List of people from Louisiana

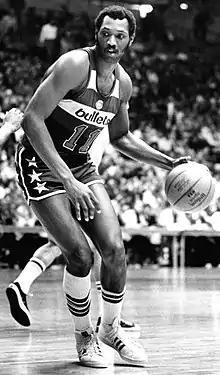
Elvin Hayes

Marshall Faulk (born 1973), Hall of Fame running back, television commentator